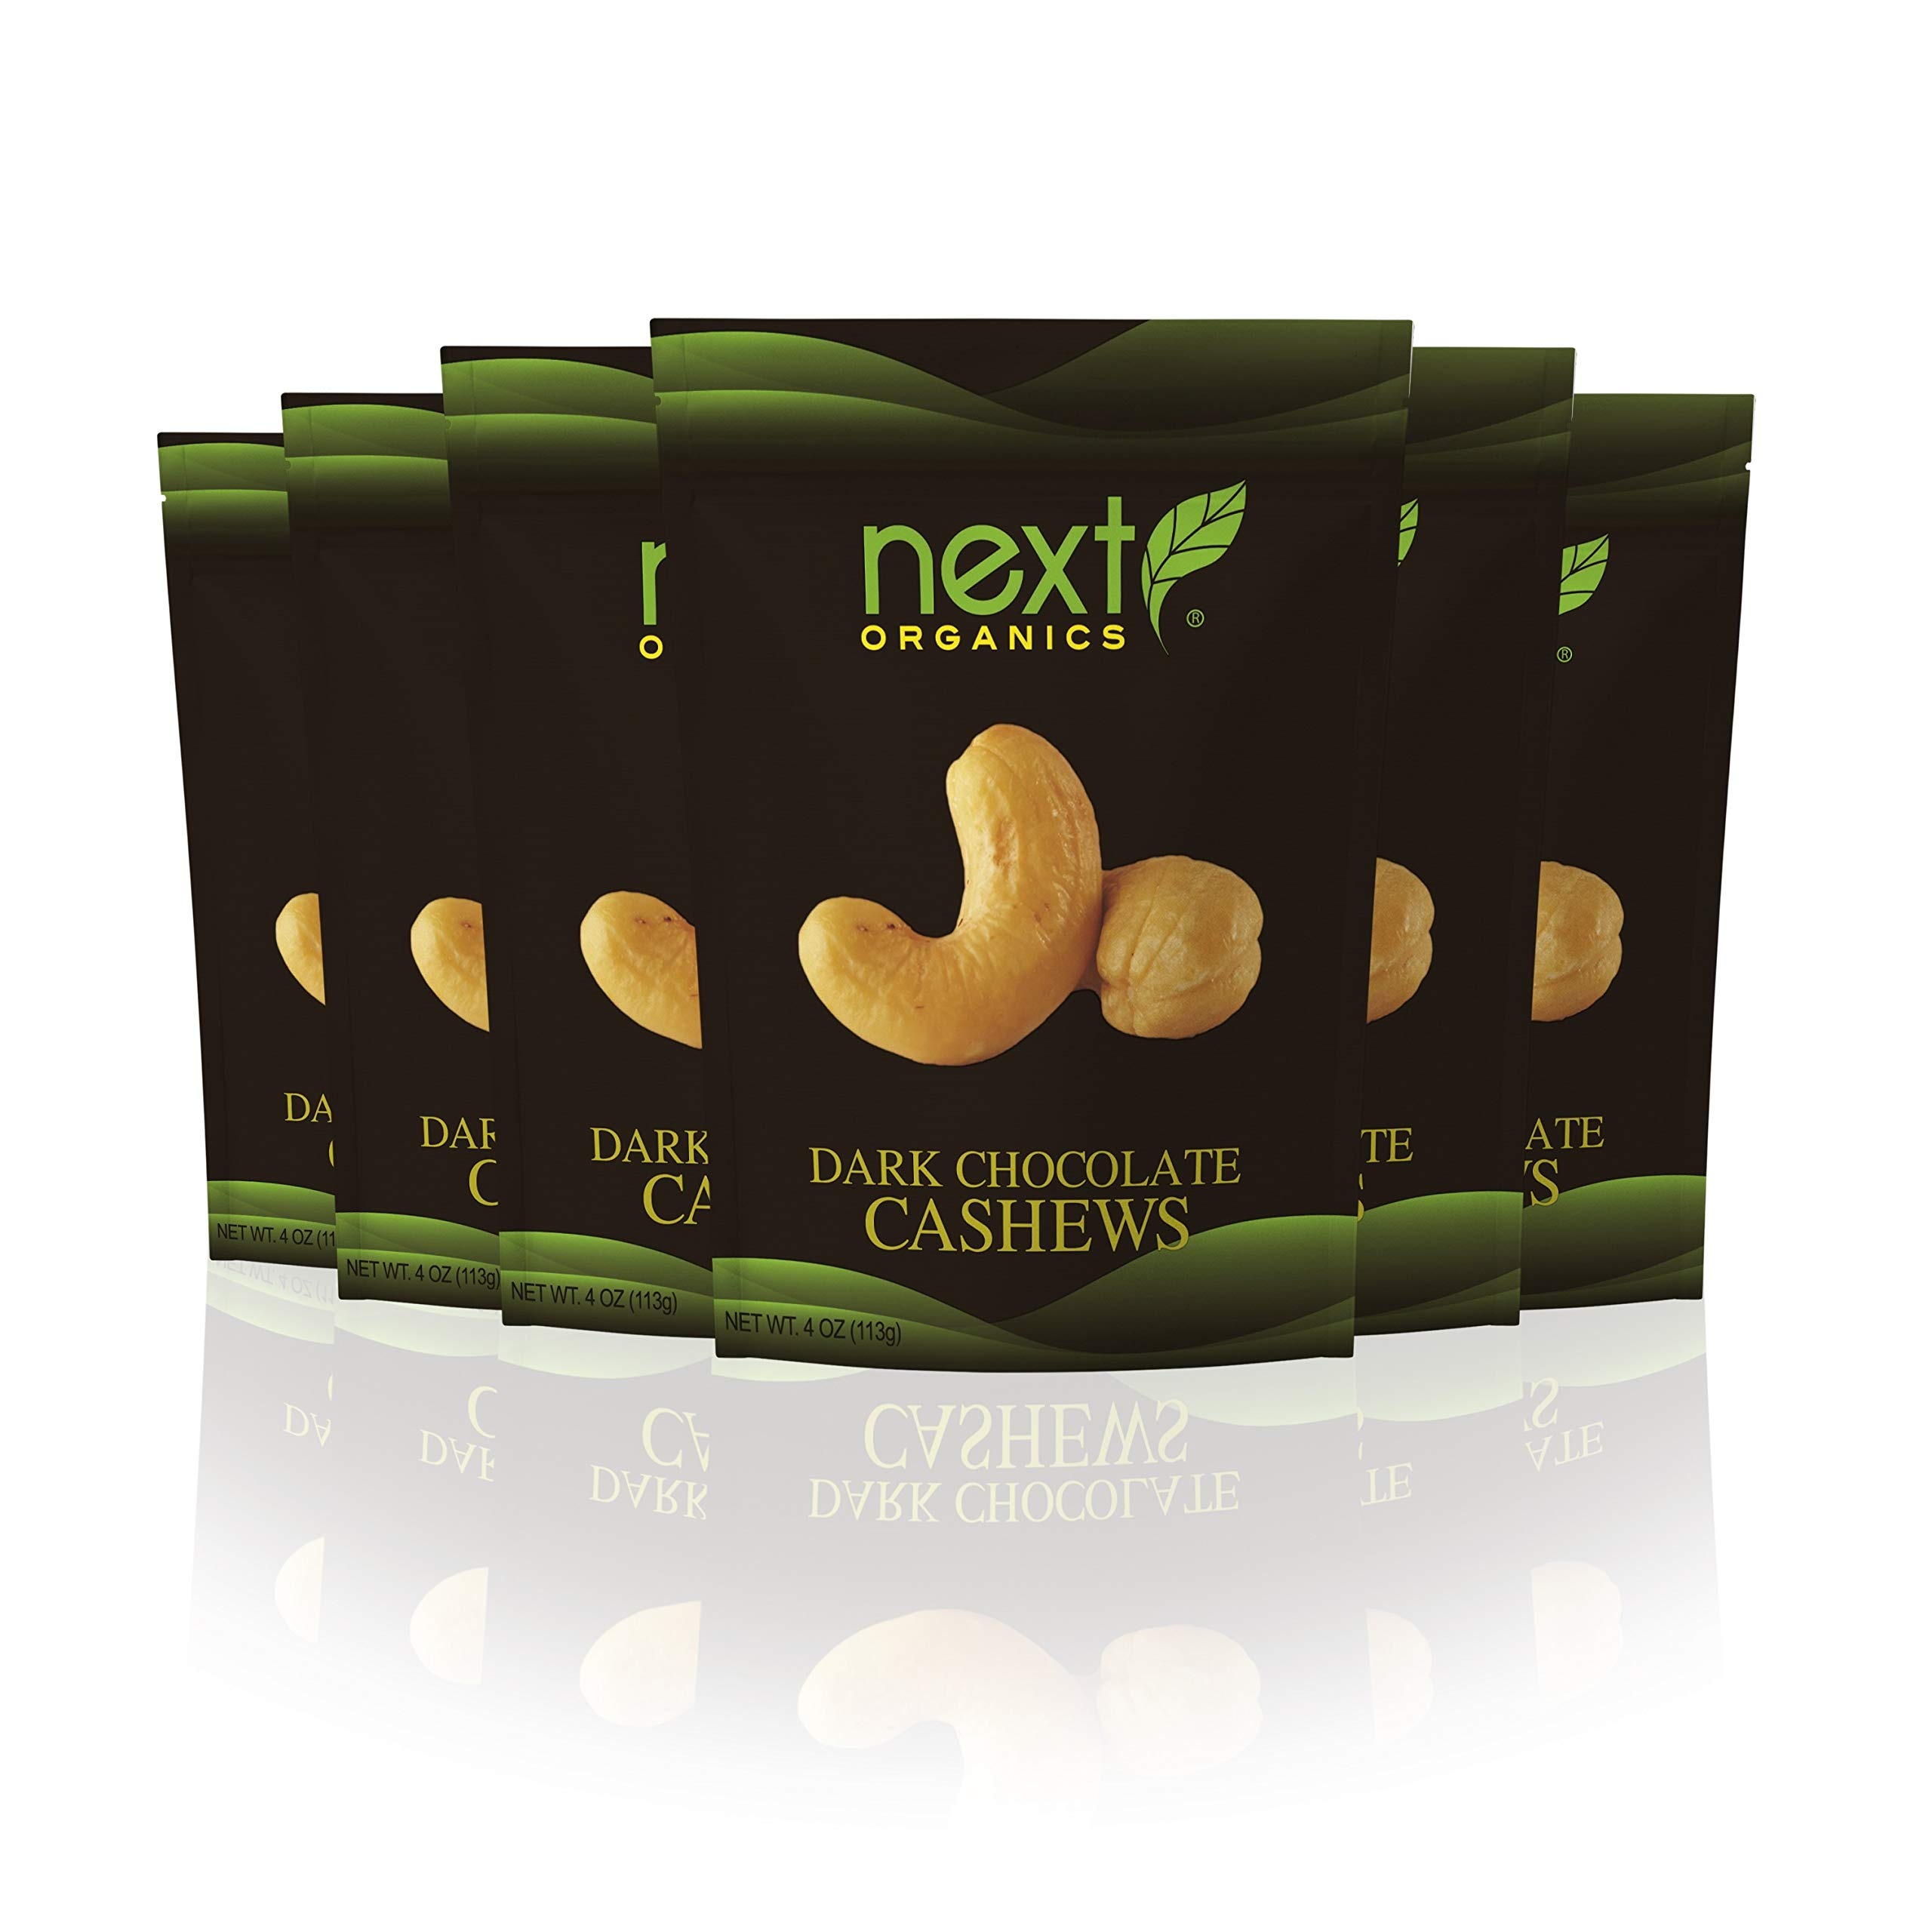
Item Name: Next Organics Dark Chocolate Cashews 4 Ounce (Pack of 6)
Bullet Point 1: DARK CHOCOLATE NUTS: These organic dark chocolate covered cashews are made of USDA organic nuts & organic ingredients. A guilt free snack, use these chocolate covered cashews in yogurt, desserts & smoothies. No preservatives or additives.
Bullet Point 2: ALL ORGANIC: This healthier alternative to other chocolate covered snacks, dark chocolate covered nuts are made with USDA certified organic dark chocolate, organic cashews and other organic ingredients that offer a sweet treat that's still nutritious.
Bullet Point 3: ORGANIC TRAVEL SNACK: The delicious dark chocolate covered nuts come in a snack pack with individual pouches for a perfect travel snack. They're natural gluten free & made of USDA organic nuts coated with antioxidizing dark chocolate.
Bullet Point 4: NEXT ORGANICS: We offer dried fruit & nut snacks without any additives. Our 60% organic dark chocolate coated snacks became a success with true flavors & certified organic selections. We maintain an equitable relationship with our growers & farmers.
Bullet Point 5: CURB CRAVINGS: Stop cravings and enjoy an all natural treat by Next Organics.
Value: 24.0
Unit: oz

Price: 56.06